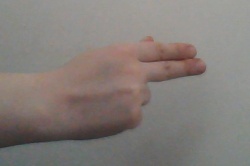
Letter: ain